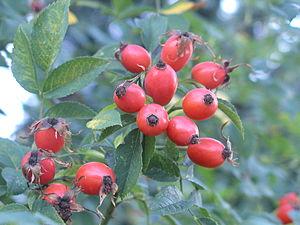
Rosa section Caninae est l'une des onze sections du sous-genre Eurosa.